José Rosas Moreno

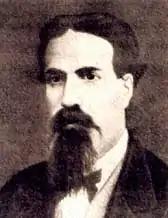

José Rosas Moreno (August 14, 1838 – July 13, 1883) was a Mexican writer of fables of the 19th century, son of Don Ignacio Rosas and Doña Olaya Moreno.